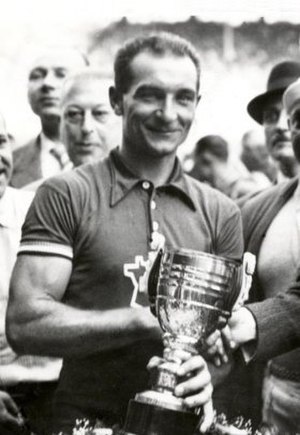
Roger Lapébie
Roger Lapébie
Roger Lapébie var en fransk cykelrytter som vandt Tour de France 1937.